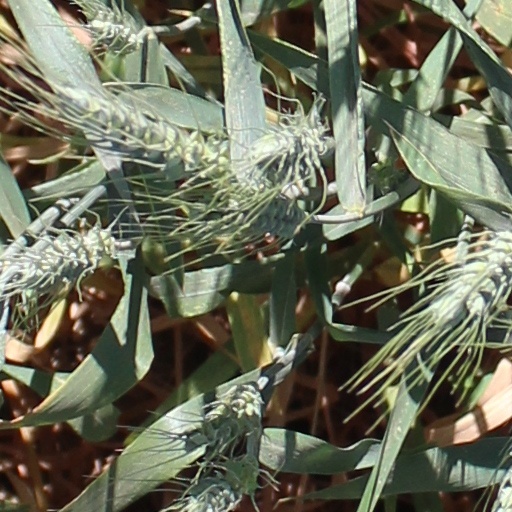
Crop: wheat